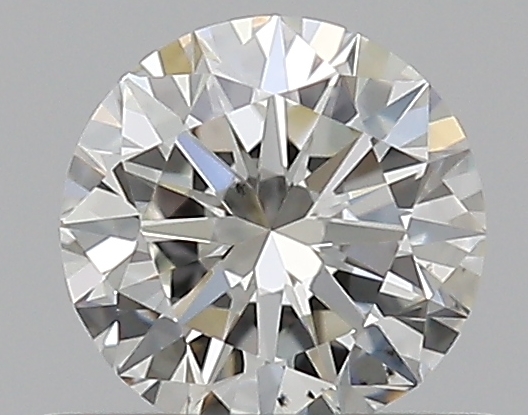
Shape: round
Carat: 0.5
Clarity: VS2
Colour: I
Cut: VG
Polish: EX
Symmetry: VG
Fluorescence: N
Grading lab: GIA
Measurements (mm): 4.99 x 5.05 x 3.11